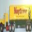
Label: truck